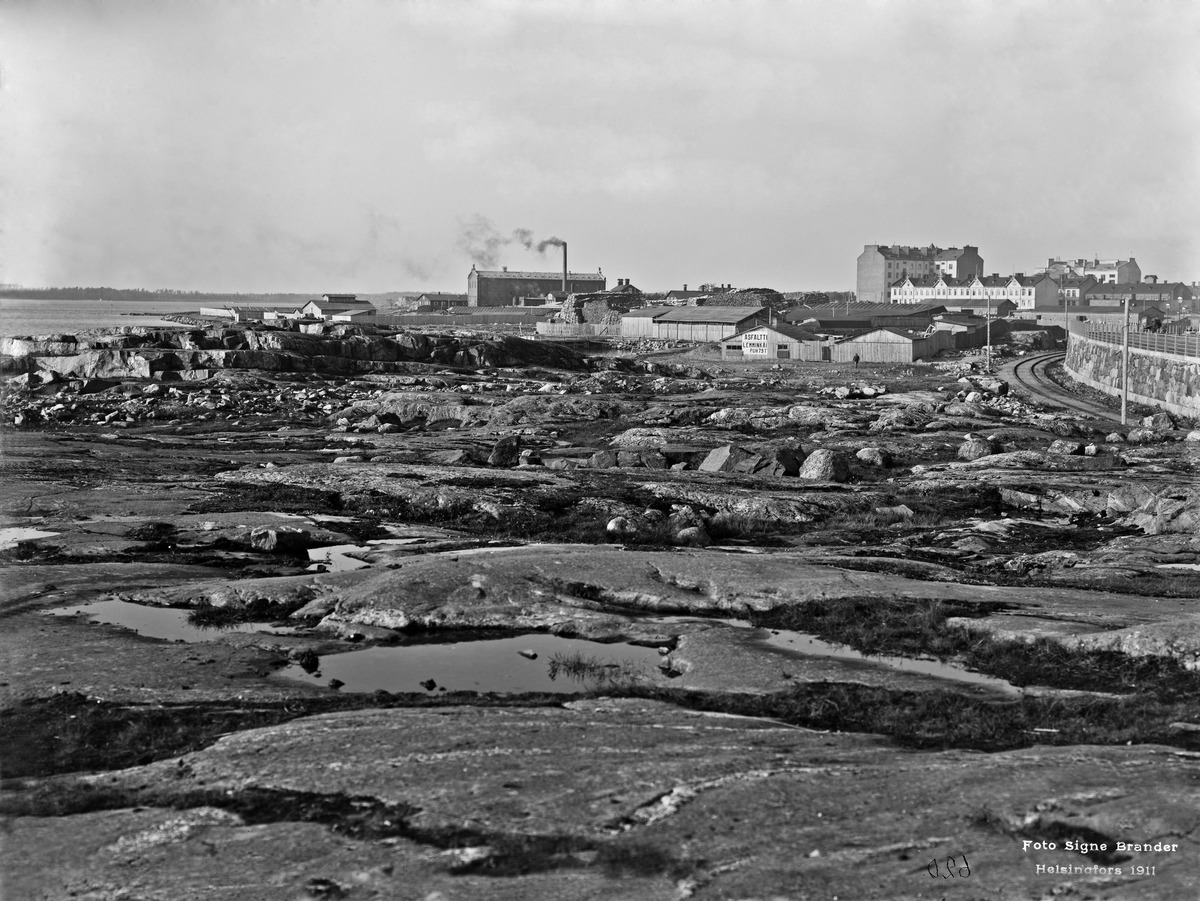
Ursinin kallio
sisällön kuvaus: Ursinin kallio. Taustalla Munkkisaari ja Munkkisaaren saha. Talot taustalla oikealla Hernesaarenkatu 15, 13 ja 11 mustavalkoinen
Kuvaaja: Brander, Signe, valokuvaaja
Ajankohta: kuvausaika 1911
Paikka: Suomi, Uusimaa, Helsinki, Länsisatama Helsinki, Hernesaarenkatu 15, 13,11
Aiheet: Munkkisaaren saha, kalliot, rakentamattomat alueet, rannat